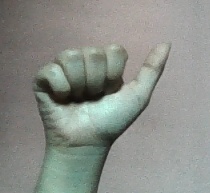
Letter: dhad